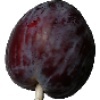
Label: Plum 1